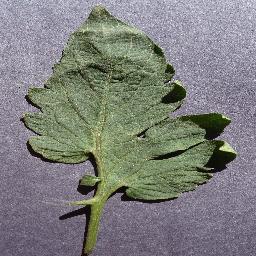
Label: Tomato___healthy